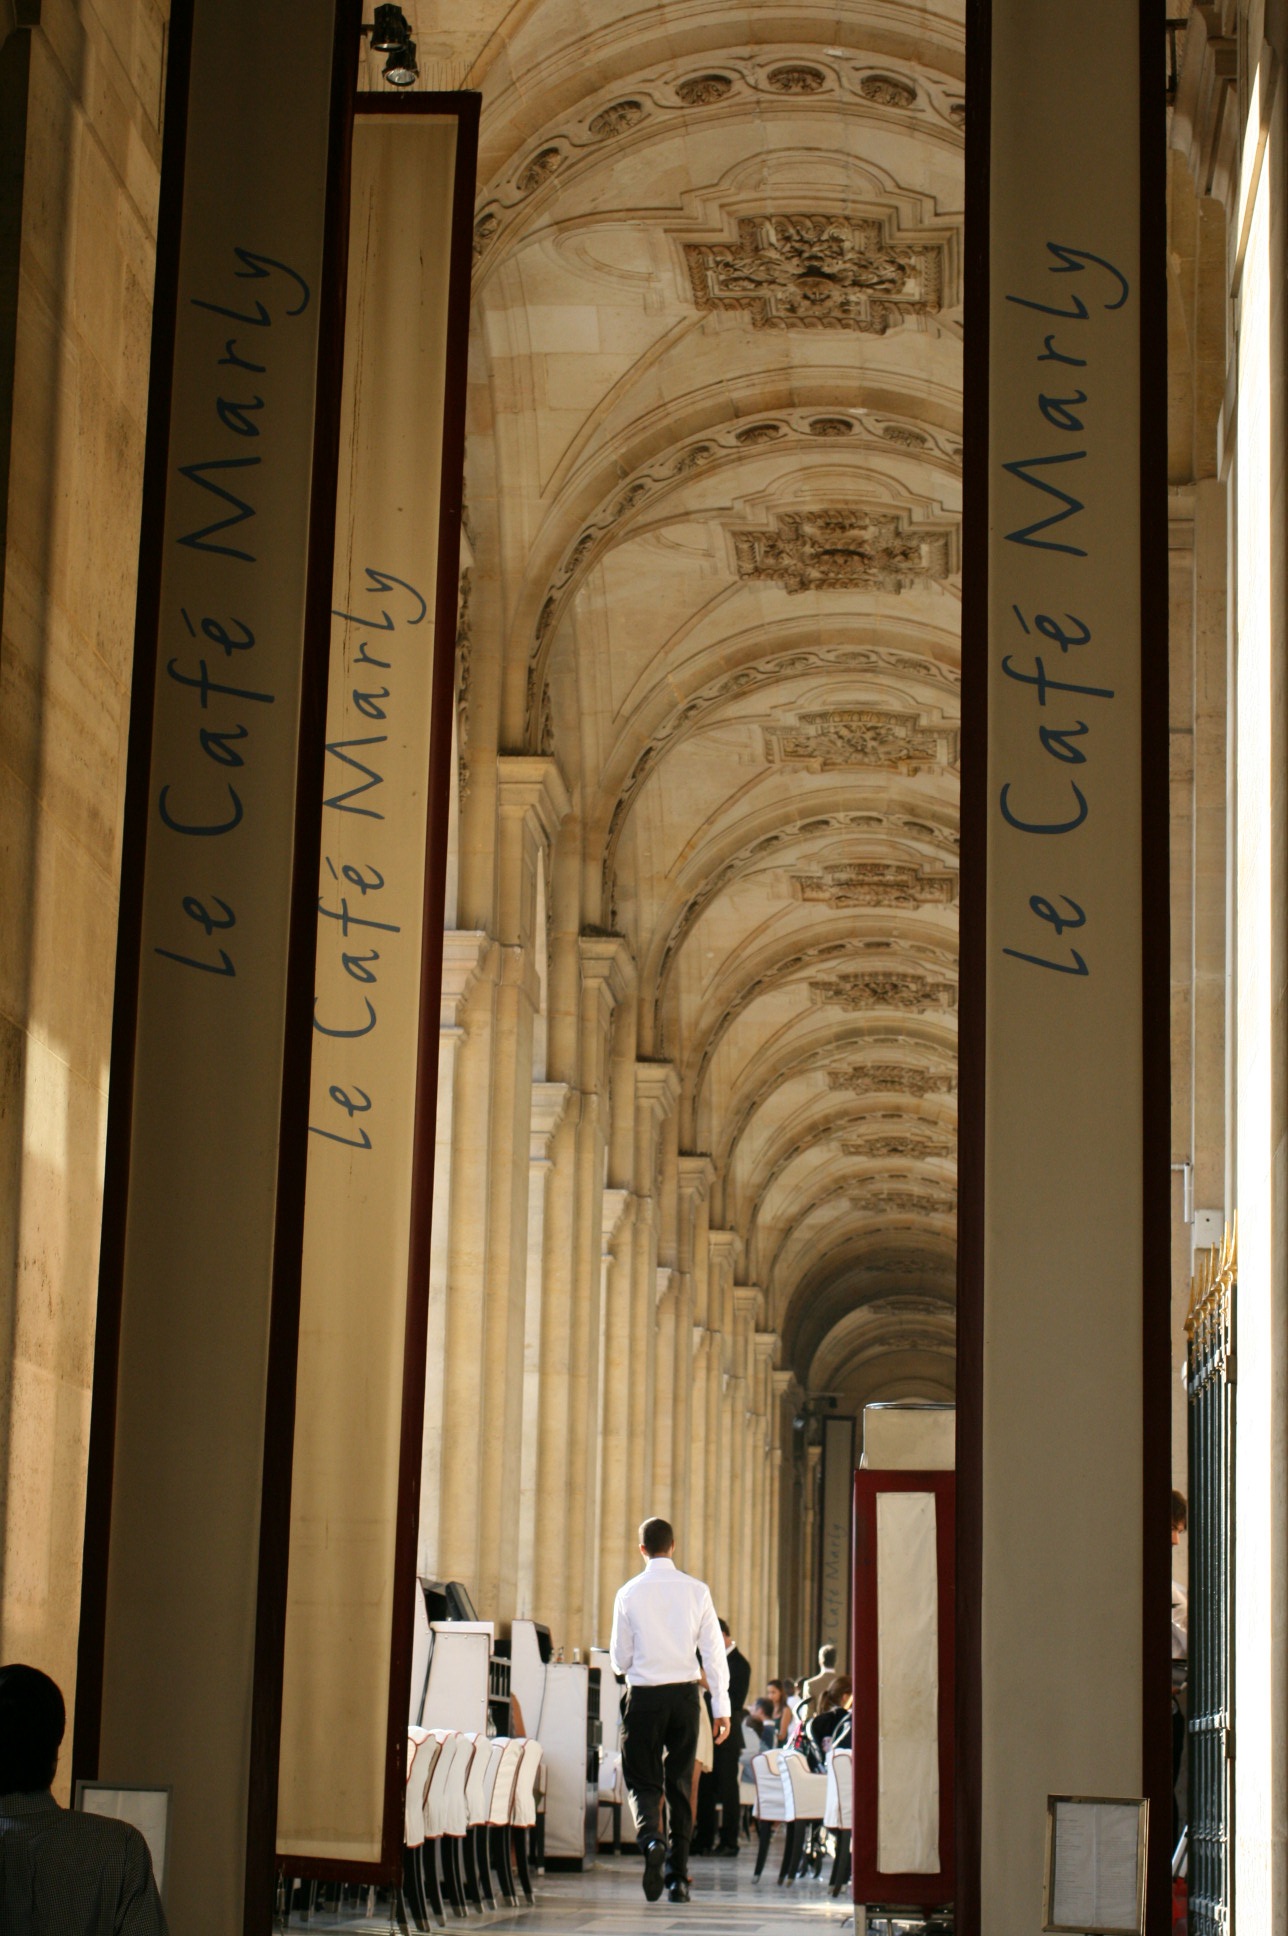
cafe, architecture, wine, building, restaurant, paris, france, europe, arch, food, column, facade, tourism, lunch, waiter, place of worship, interior design, french, temple, bistro, dinner, synagogue, arcade, tourist attraction, ancient history